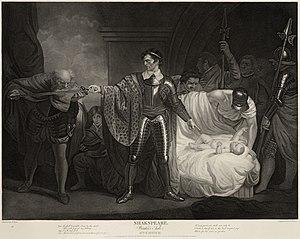
Antigone, Léontes, et l'infante Perdita. Illustration par John Opie, gravée par Jean Pierre Simon, du Conte d'hiver (texte intégral) de Shakespeare, Acte II, Scène III: LÉONTES. (A Antigone.) Vous, approchez ici, monsieur, qui vous êtes montré si tendrement officieux, de concert avec votre dame Marguerite, votre sage-femme, pour sauver la vie de cette bâtarde (car c'est une bâtarde, aussi sûr que cette barbe est grise): quels hasards voulez-vous courir pour sauver la vie de ce marmot? ANTIGONE. Tous ceux, seigneur, que mes forces peuvent supporter et que l'honneur peut m'imposer, j'irai jusque-là, et j'offre le peu de sang qui me reste pour sauver l'innocence